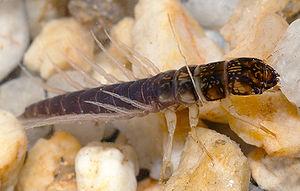
Sialis est un genre d'insectes de l'ordre des mégaloptères. La larve est aquatique et l'adulte est aérien.